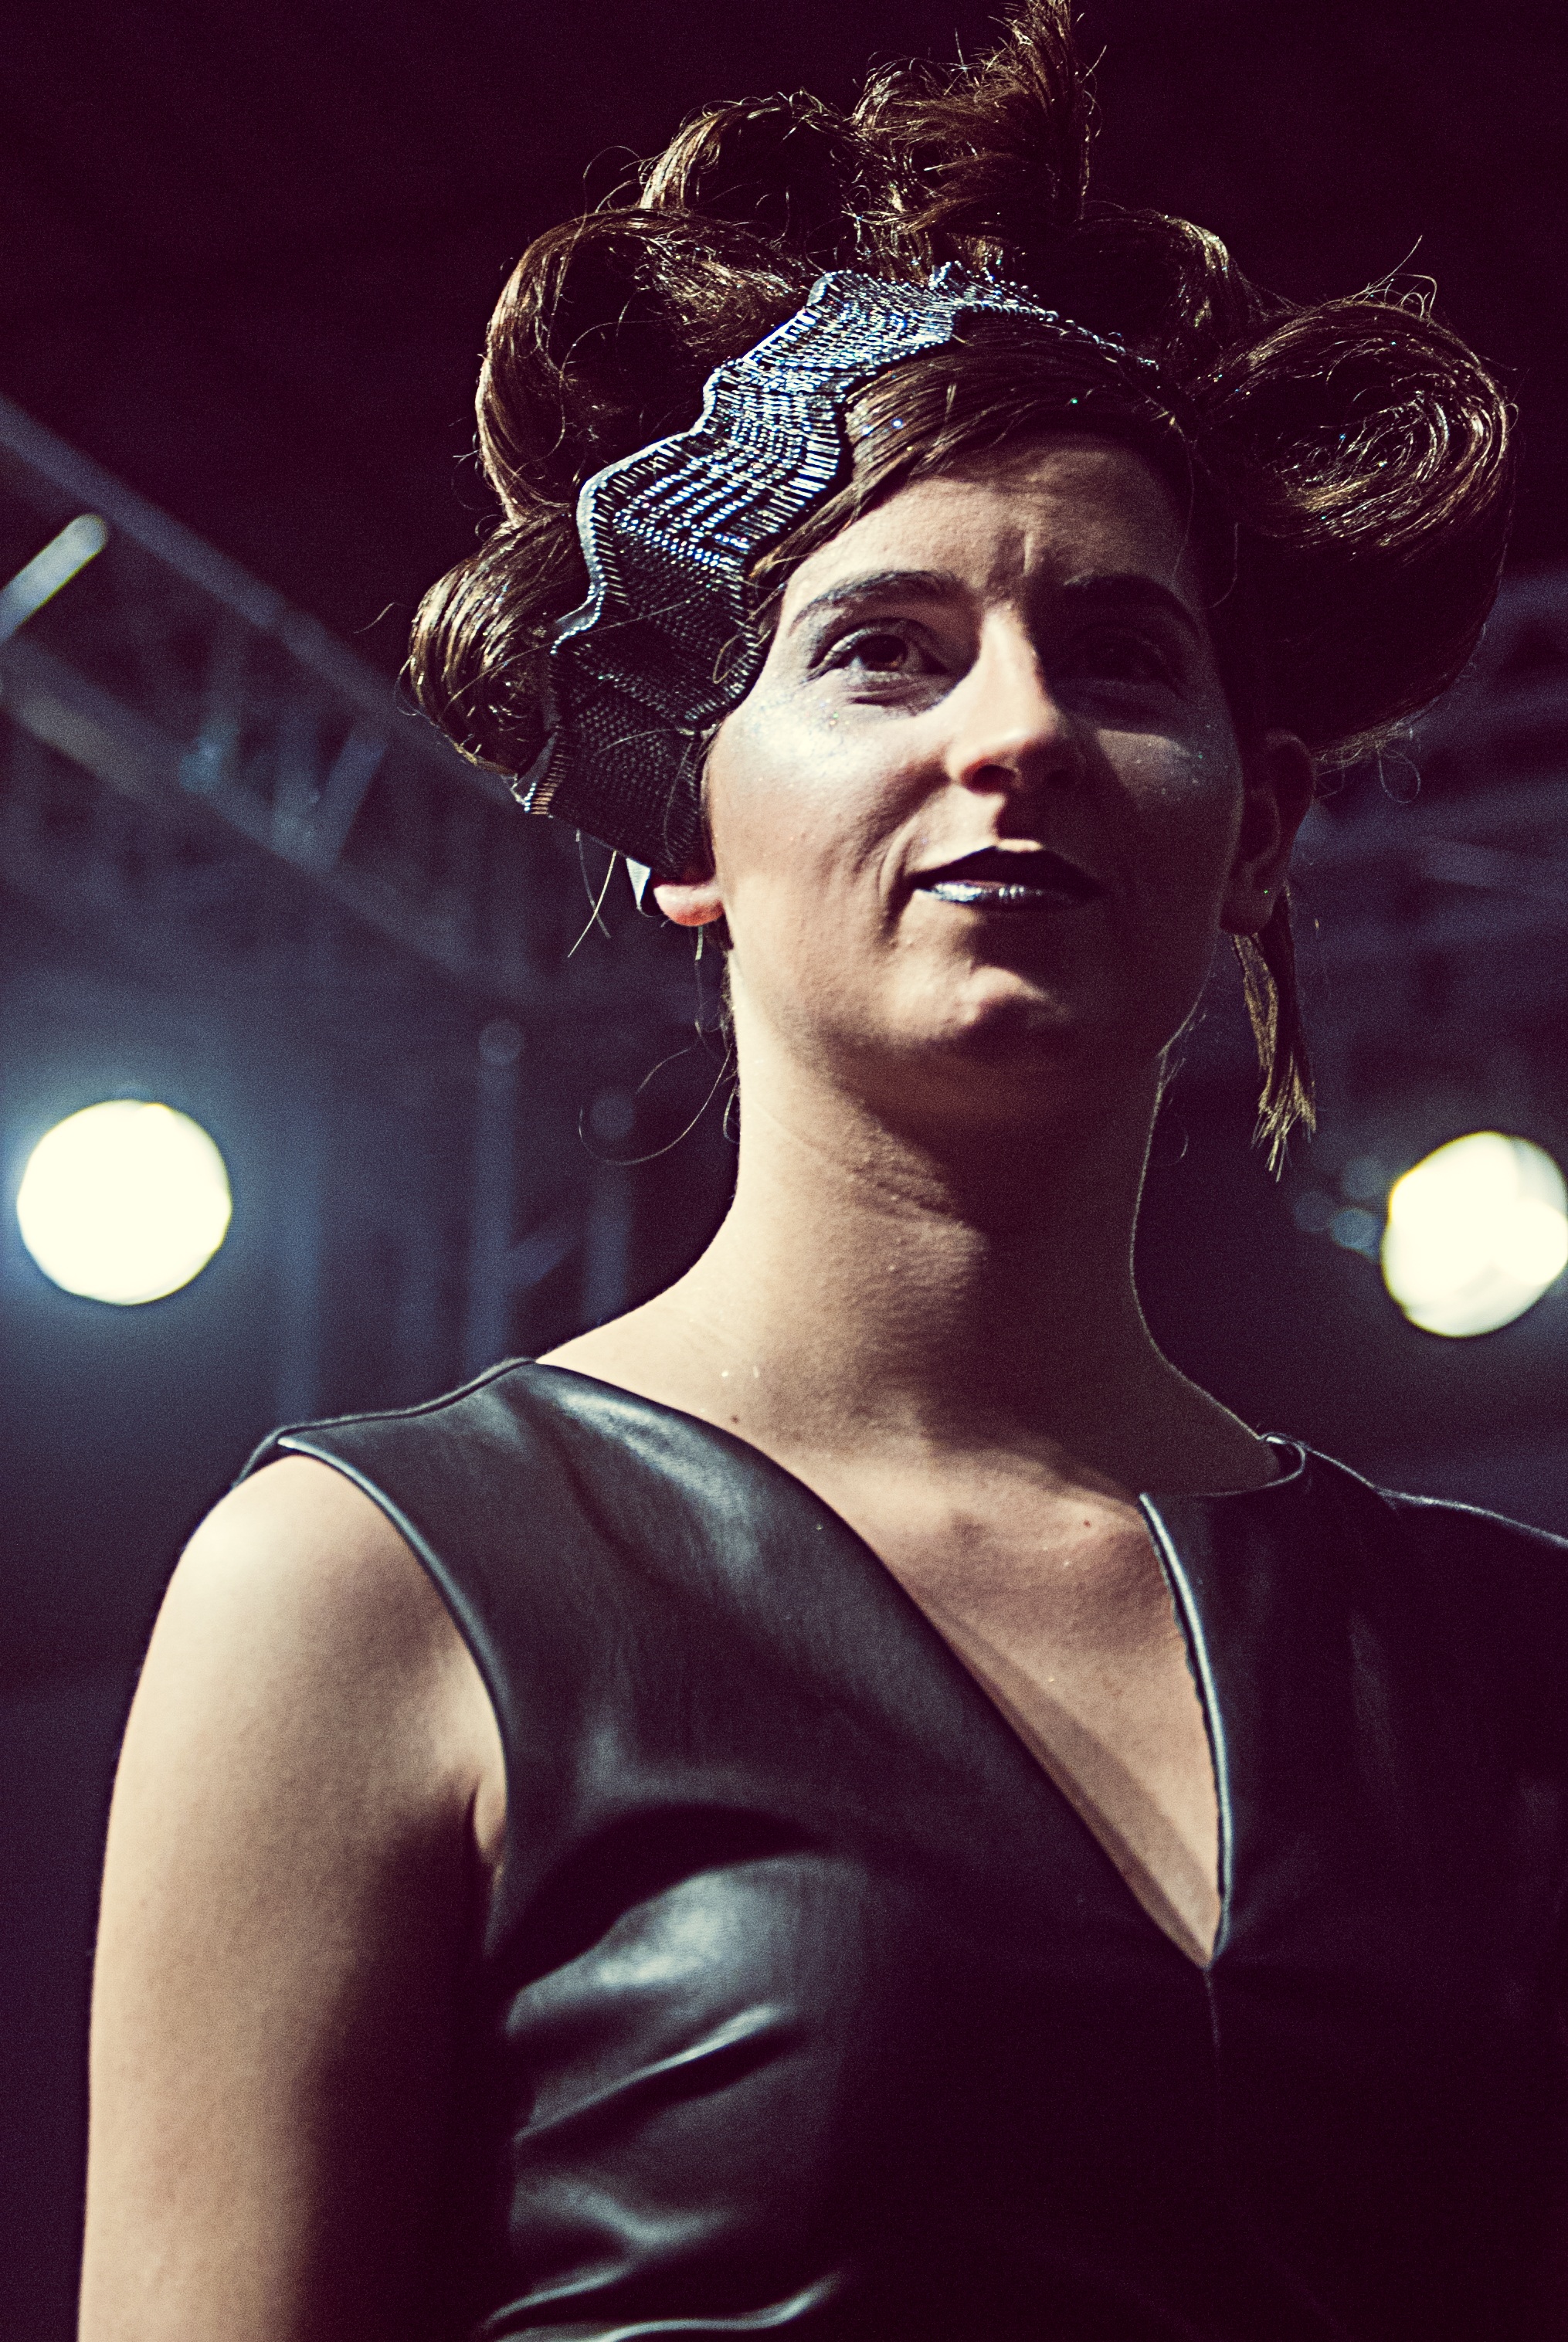
woman, hair, portrait, model, fashion, black, lady, beauty, image, presentation, hairdresser, cosmetics, photo shoot, expocosm tica